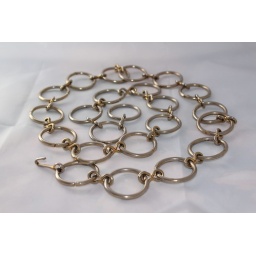
A real vintage one! I think...at least it was in a plastic bag with a vintage 60s ad on it.